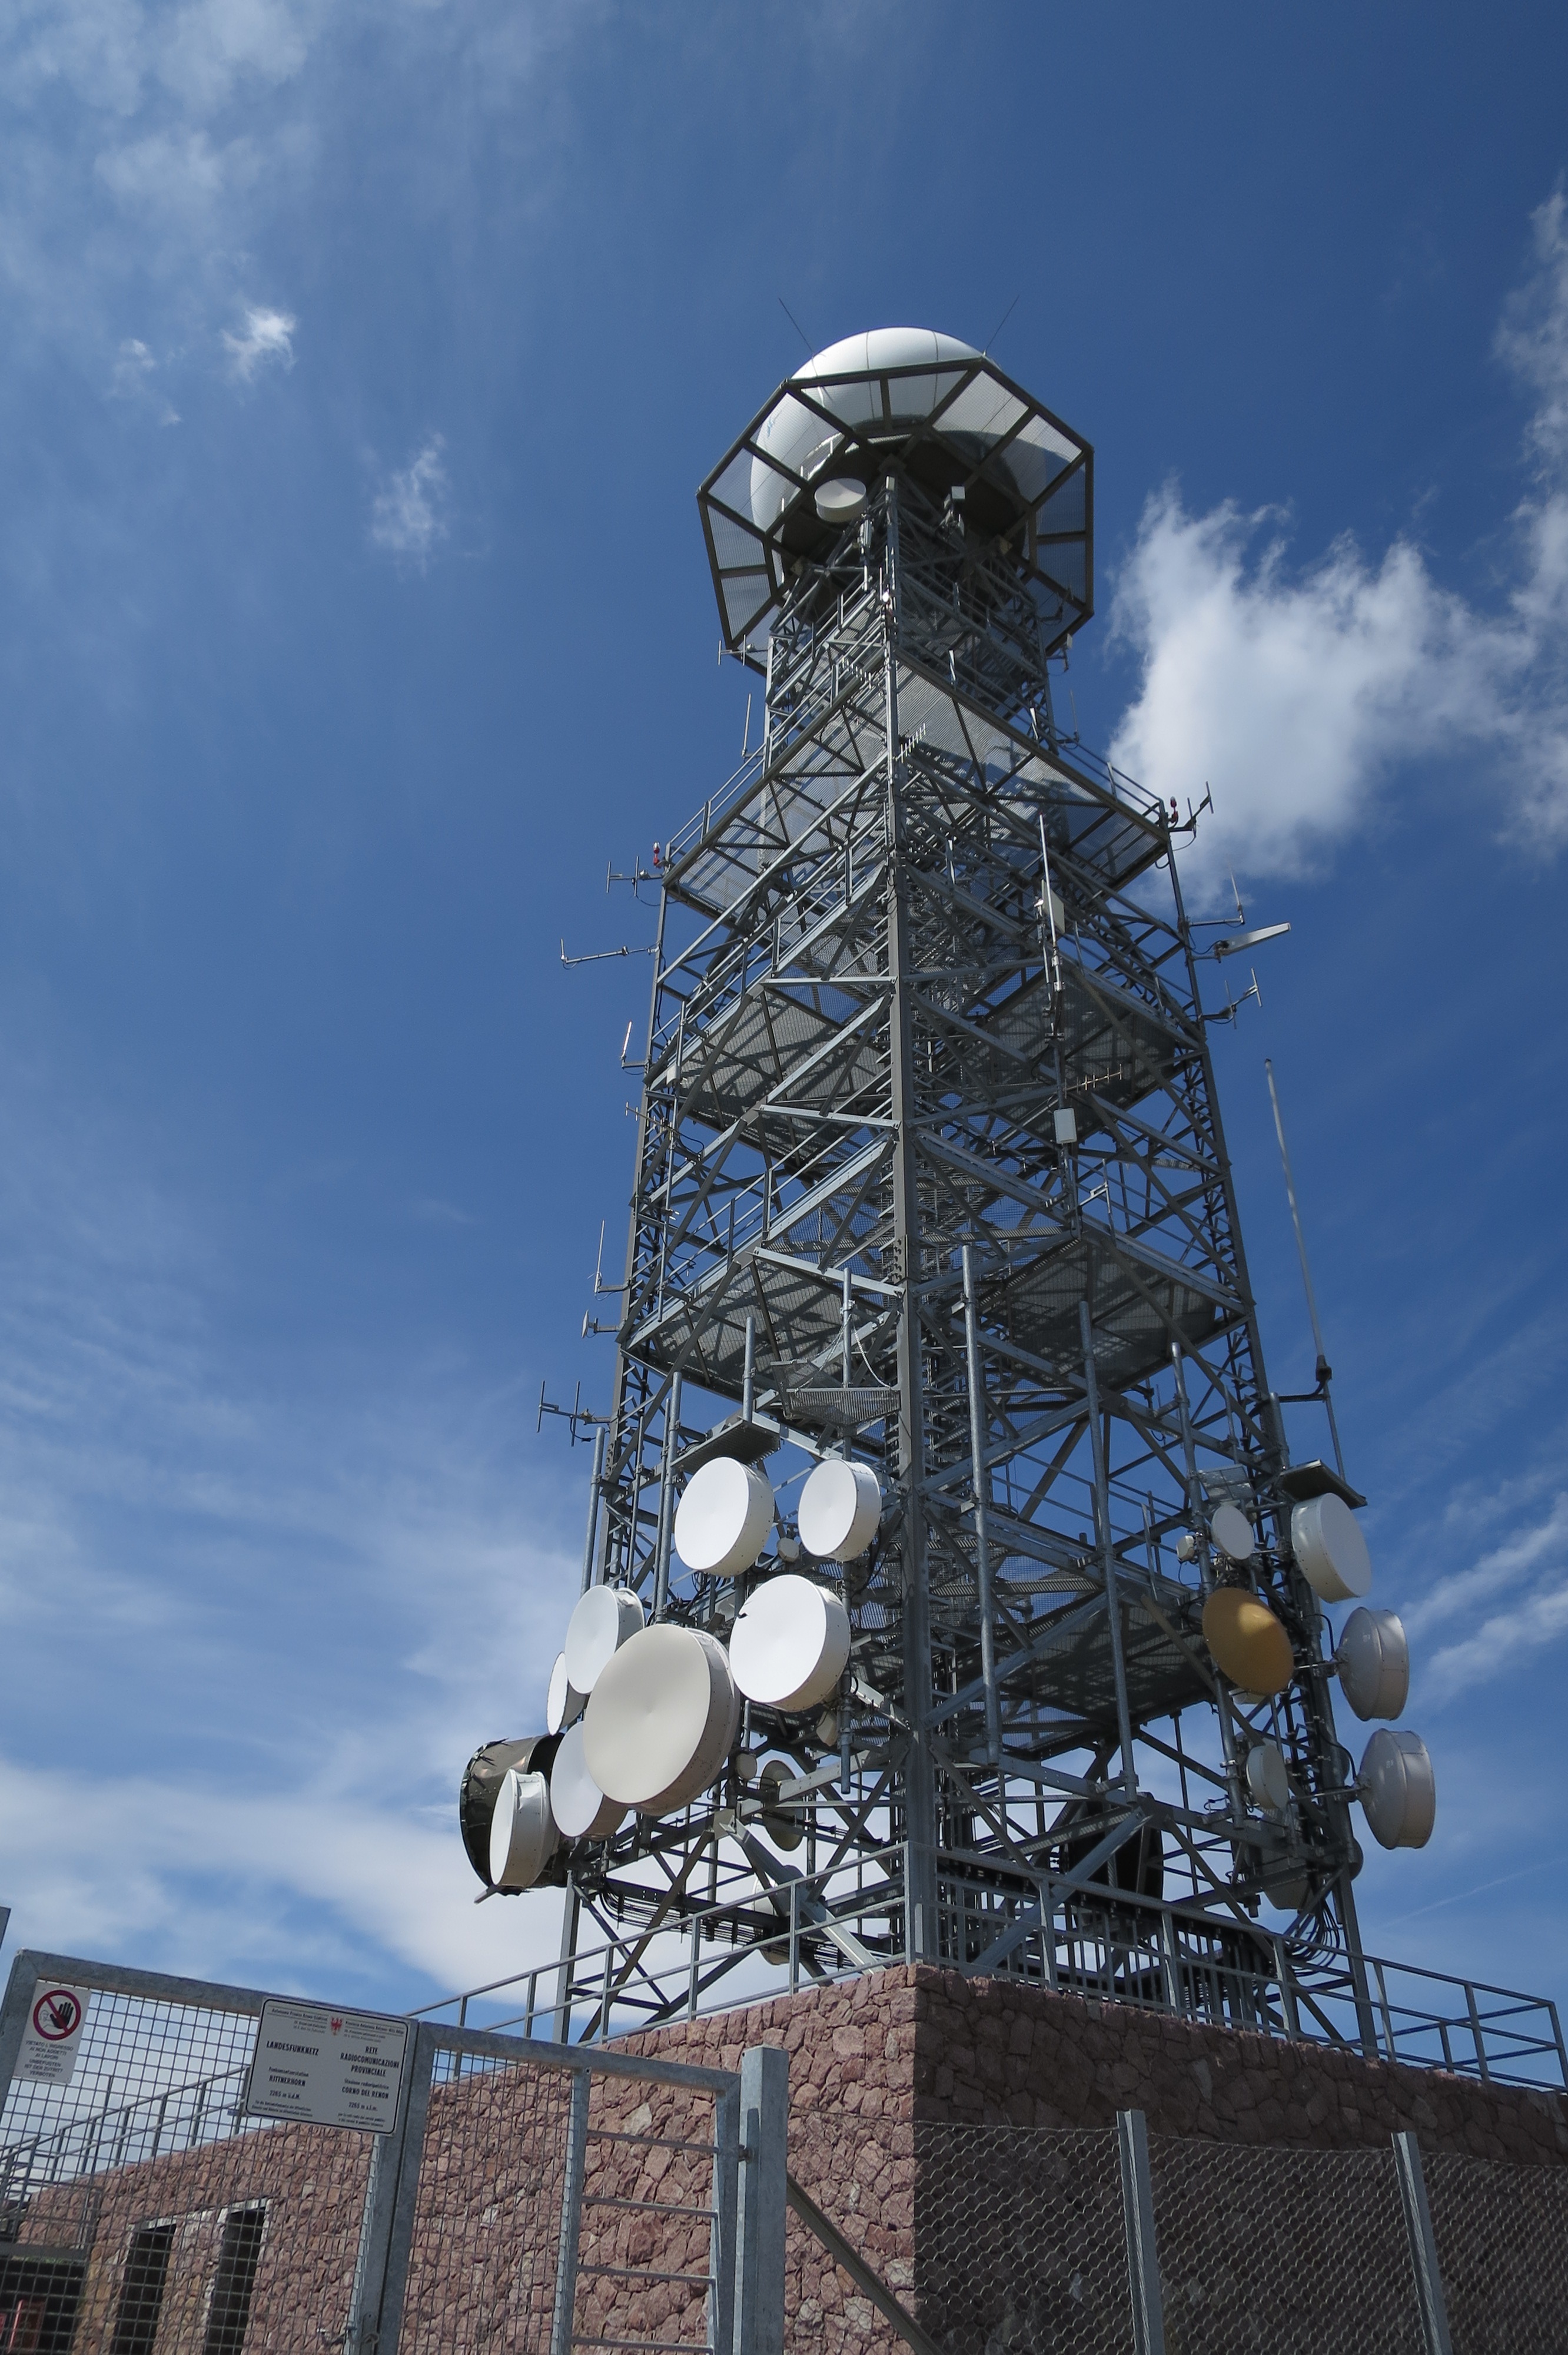
sky, antenna, tower, mast, communication, landmark, blue, electricity, lighting, broadcast, transmission, observation tower